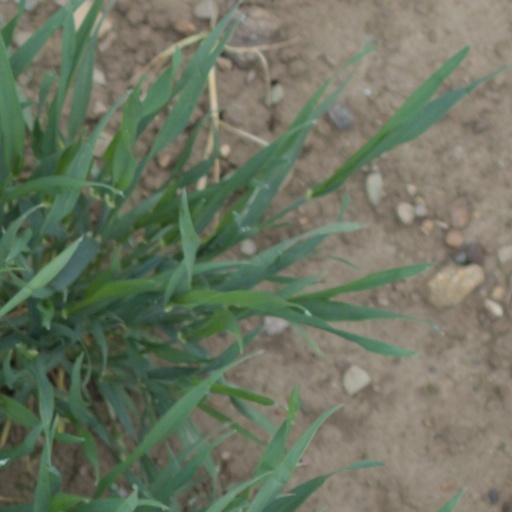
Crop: wheat